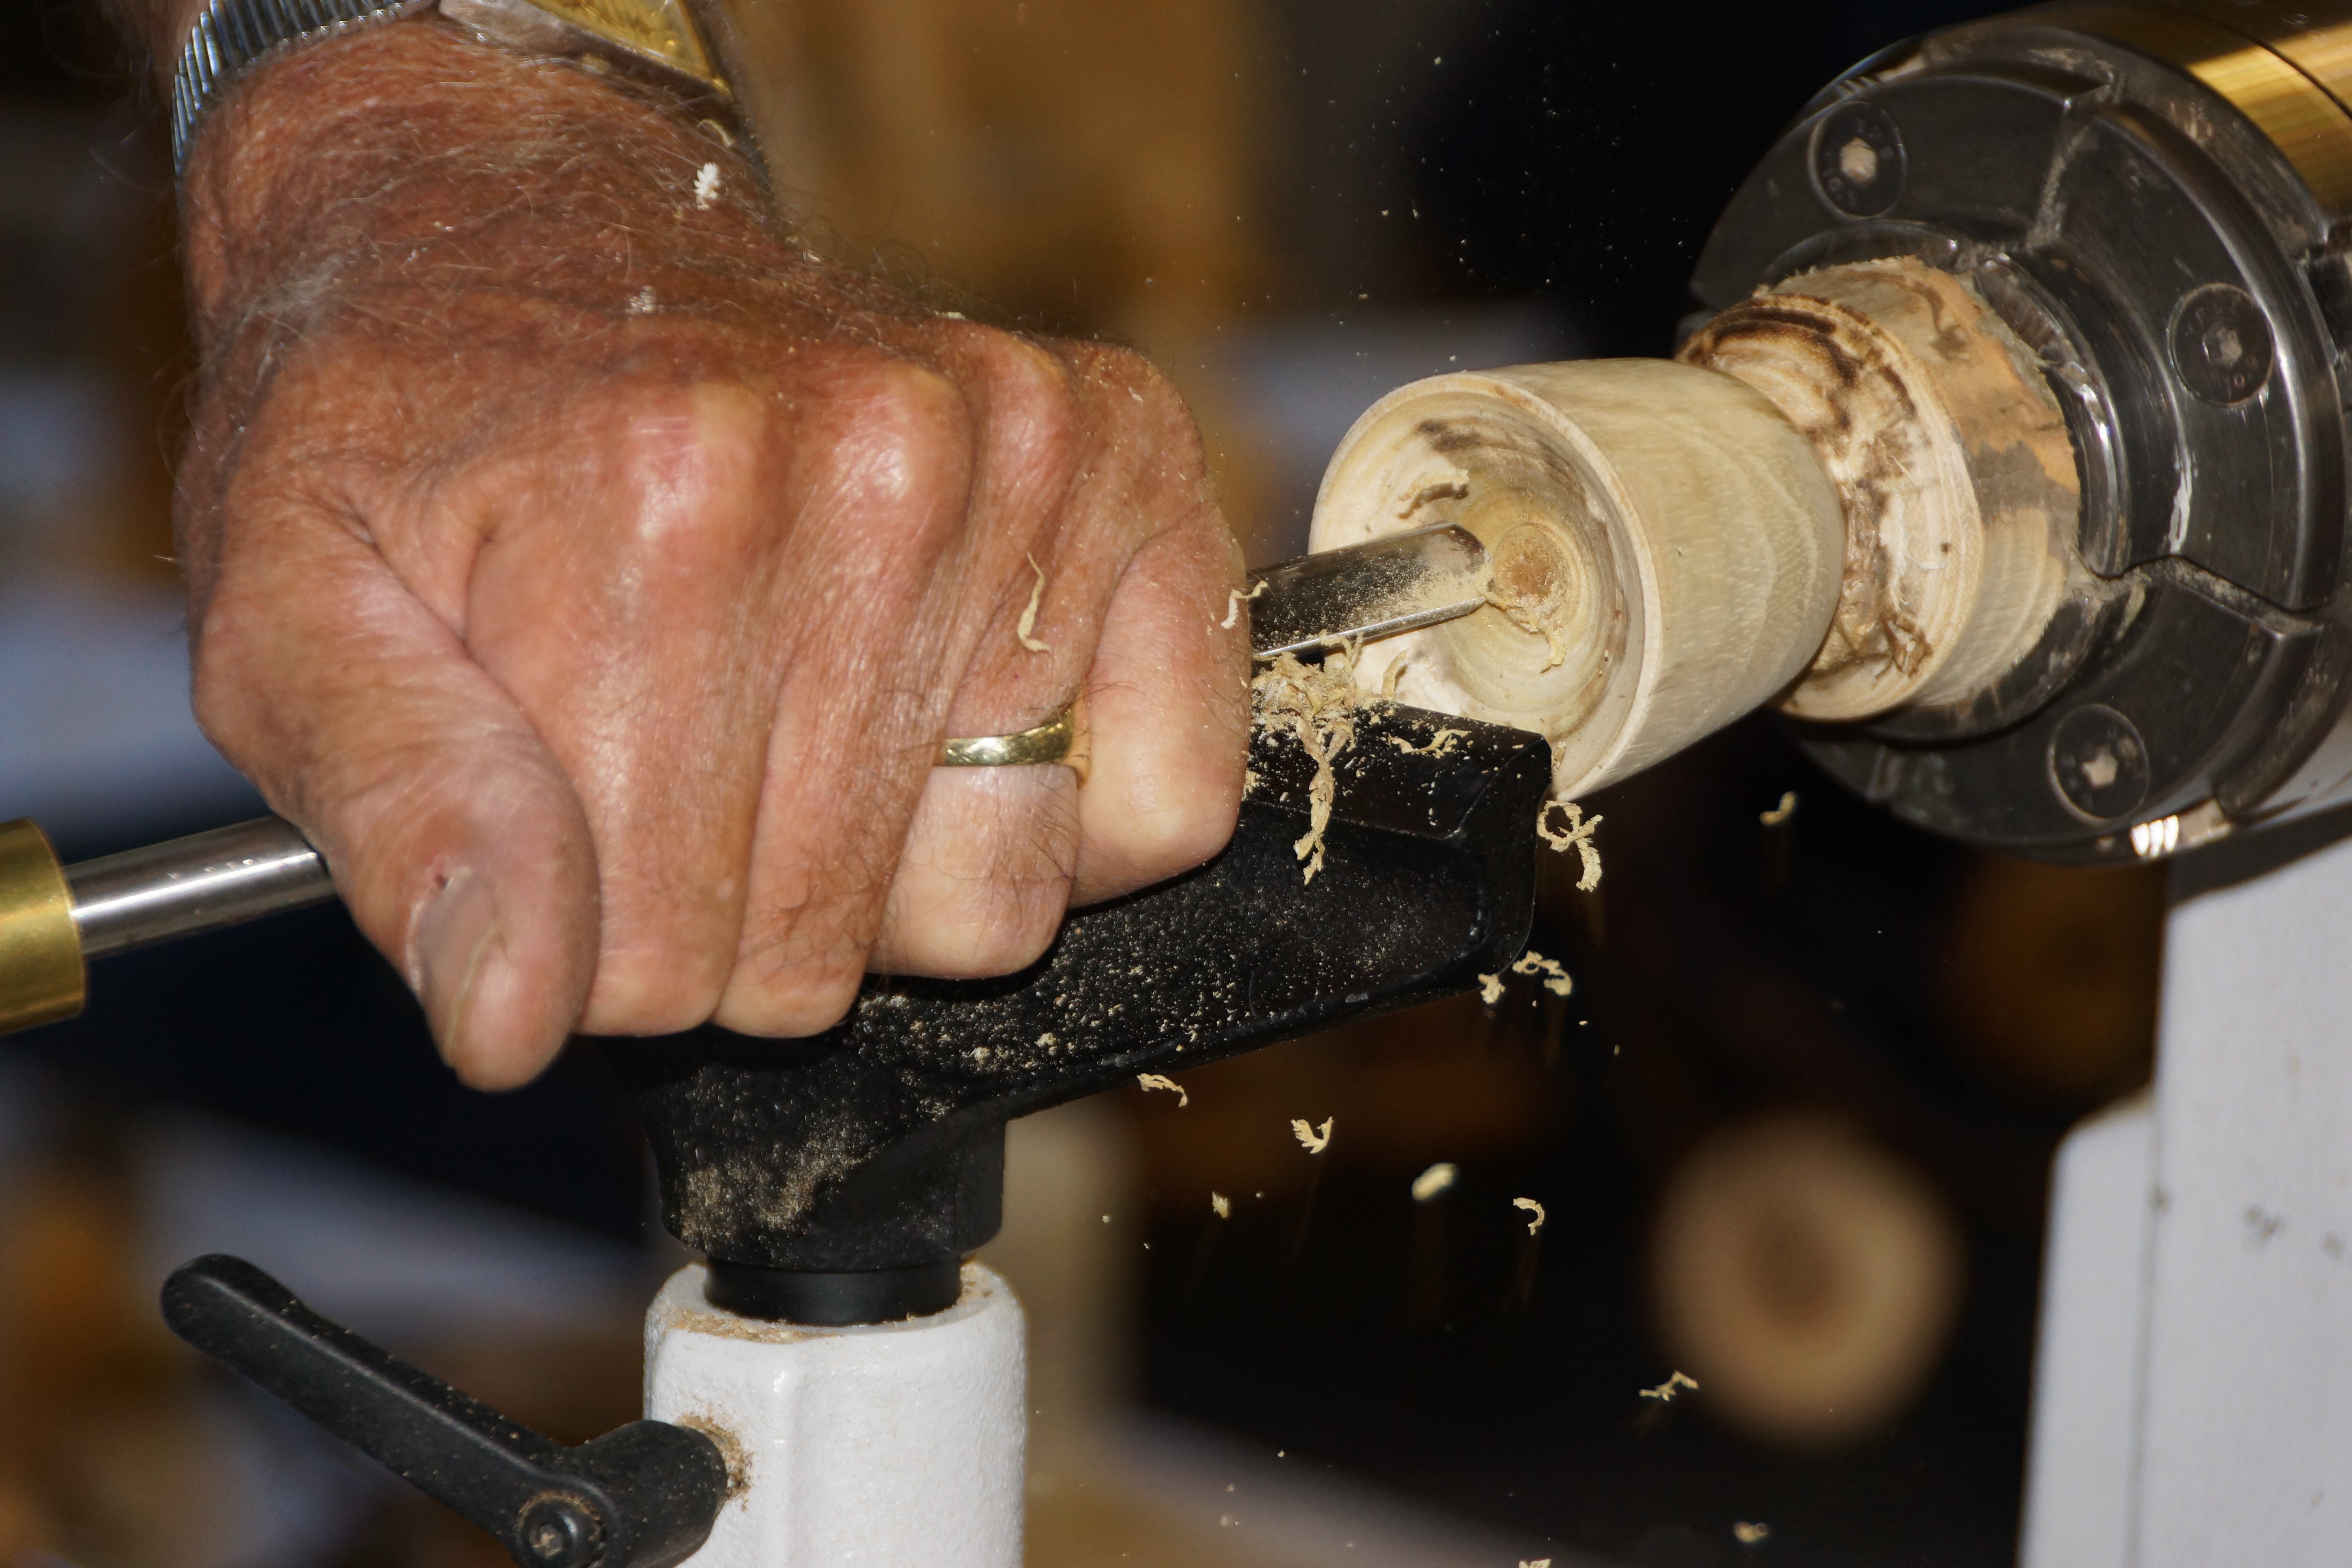
hand, wood, wheel, run, machine, lathe, market, art, crafts, labor, machinist, craftsmanship, chisel